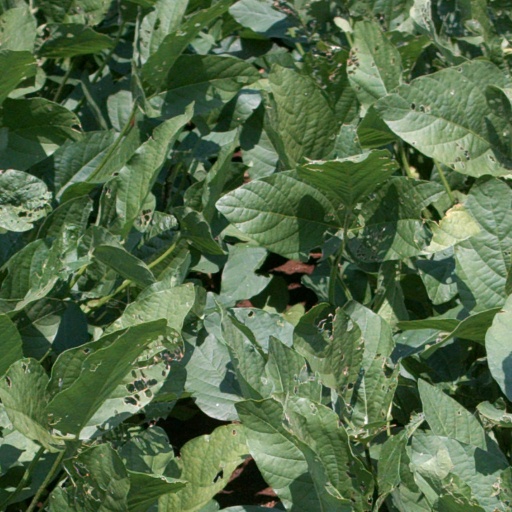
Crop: soybean